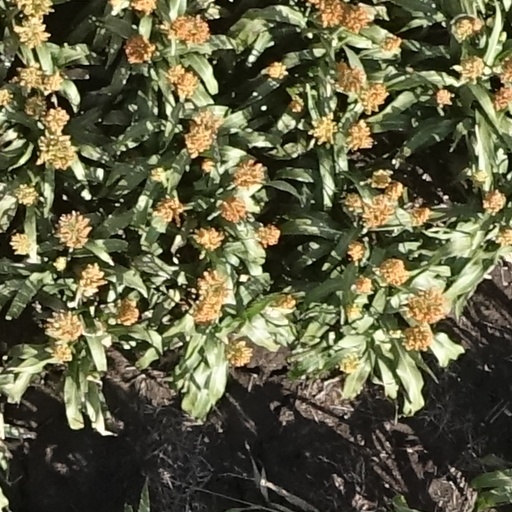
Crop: sorghum